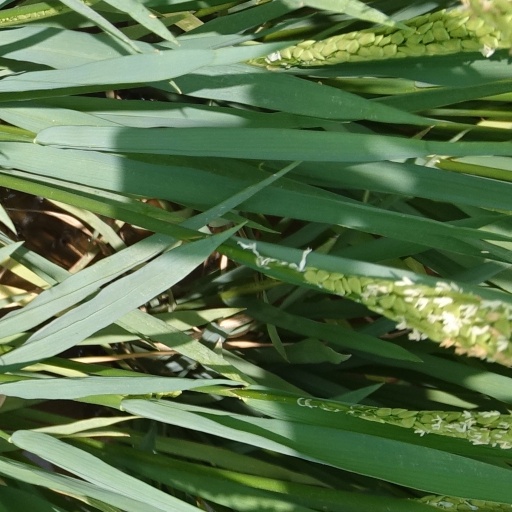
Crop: rice